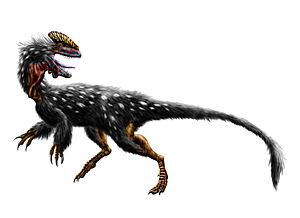
Guanlong est un genre éteint de dinosaures à plumes de la famille des Proceratosauridae et de la super-famille des Tyrannosauroidea.
La formation de Shishugou est une formation géologique qui affleure dans l'ouest de la Chine, dans la région autonome du Xinjiang.
Les Théropodes, forment un clade de tétrapodes bipèdes comprenant la quasi-totalité des grands dinosaures carnassiers et l'unique clade actuel des oiseaux.